Jonathan Hammond House

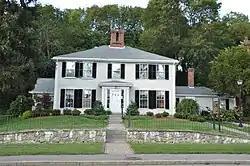

The Jonathan Hammond House, located at 311 Beaver Street in Waltham, Massachusetts, is a historic residence. This 2½-story wood-frame house was constructed in 1785 by Jonathan Hammond, a member of a prominent local family. The house features transitional late Georgian and early Federal styling and is one of the more substantial houses from the period to survive in the city. It has also been owned by the Lyman and Warren families, who are also locally prominent families.